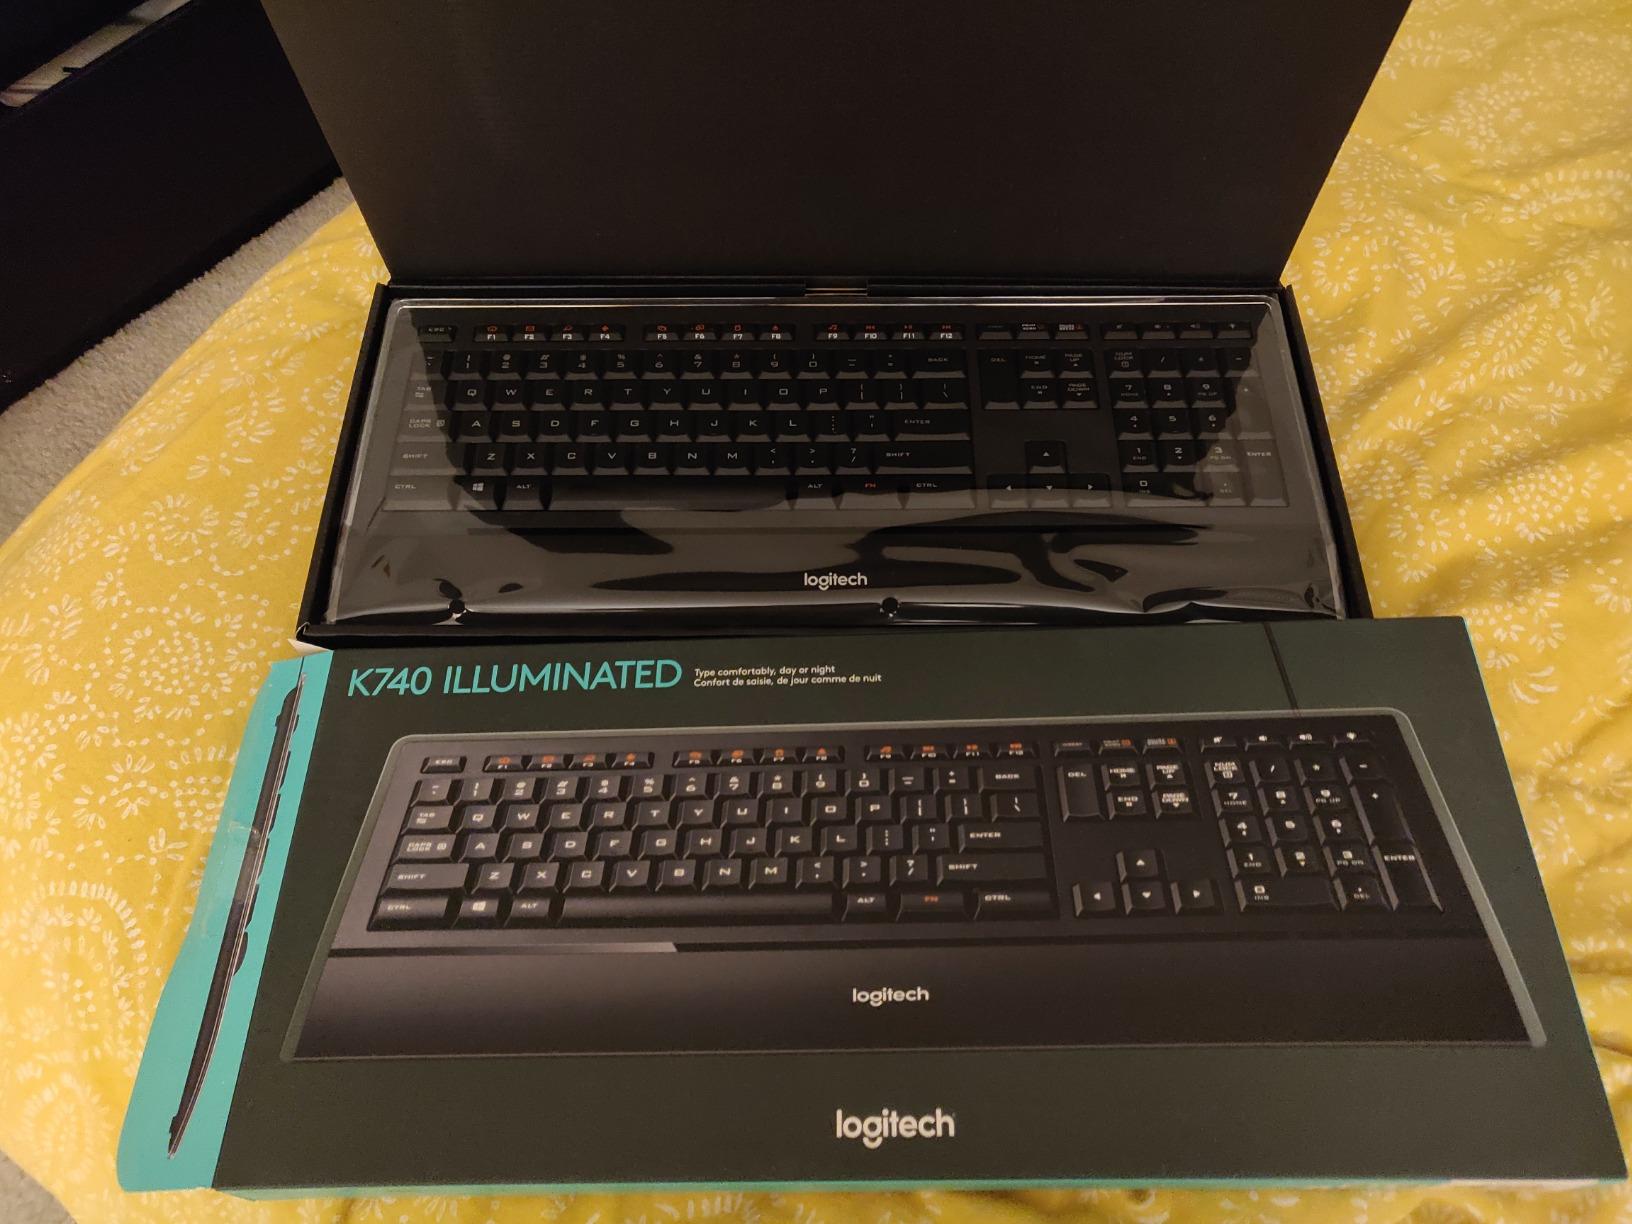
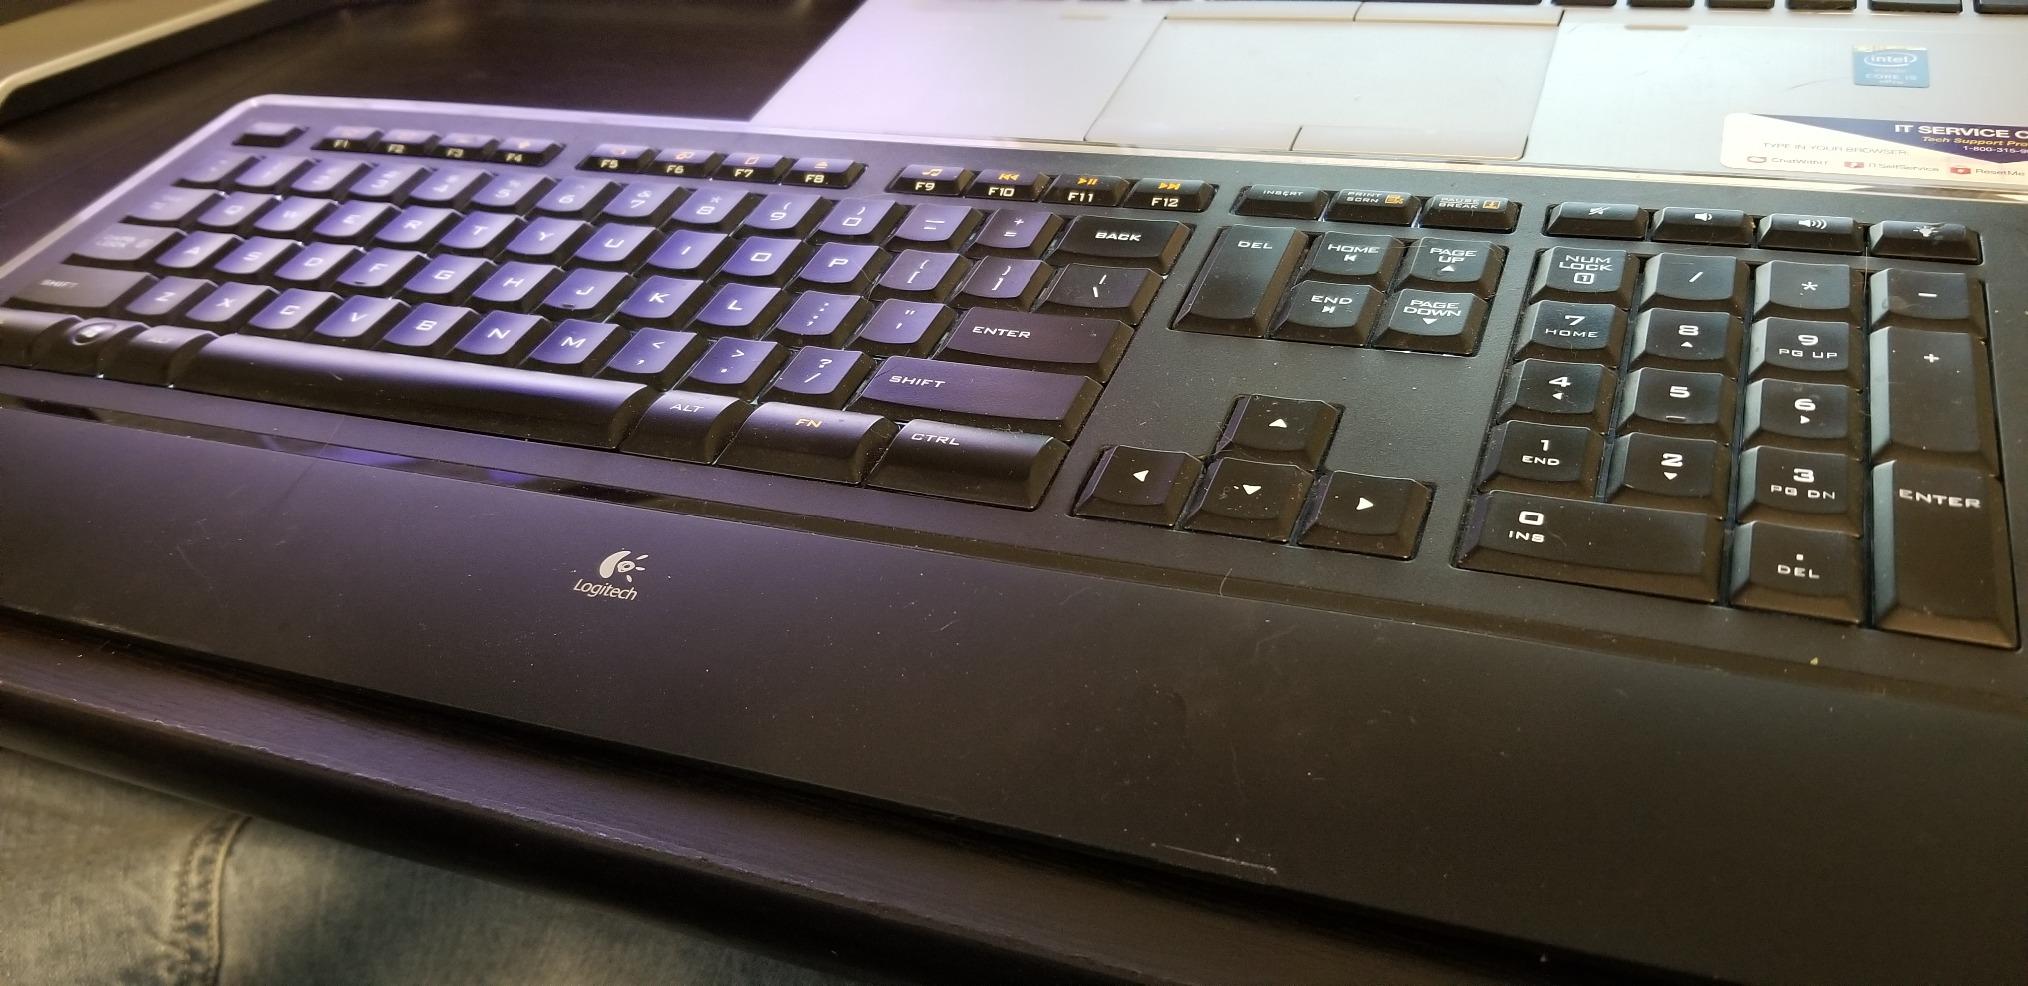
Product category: keyboard
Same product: yes